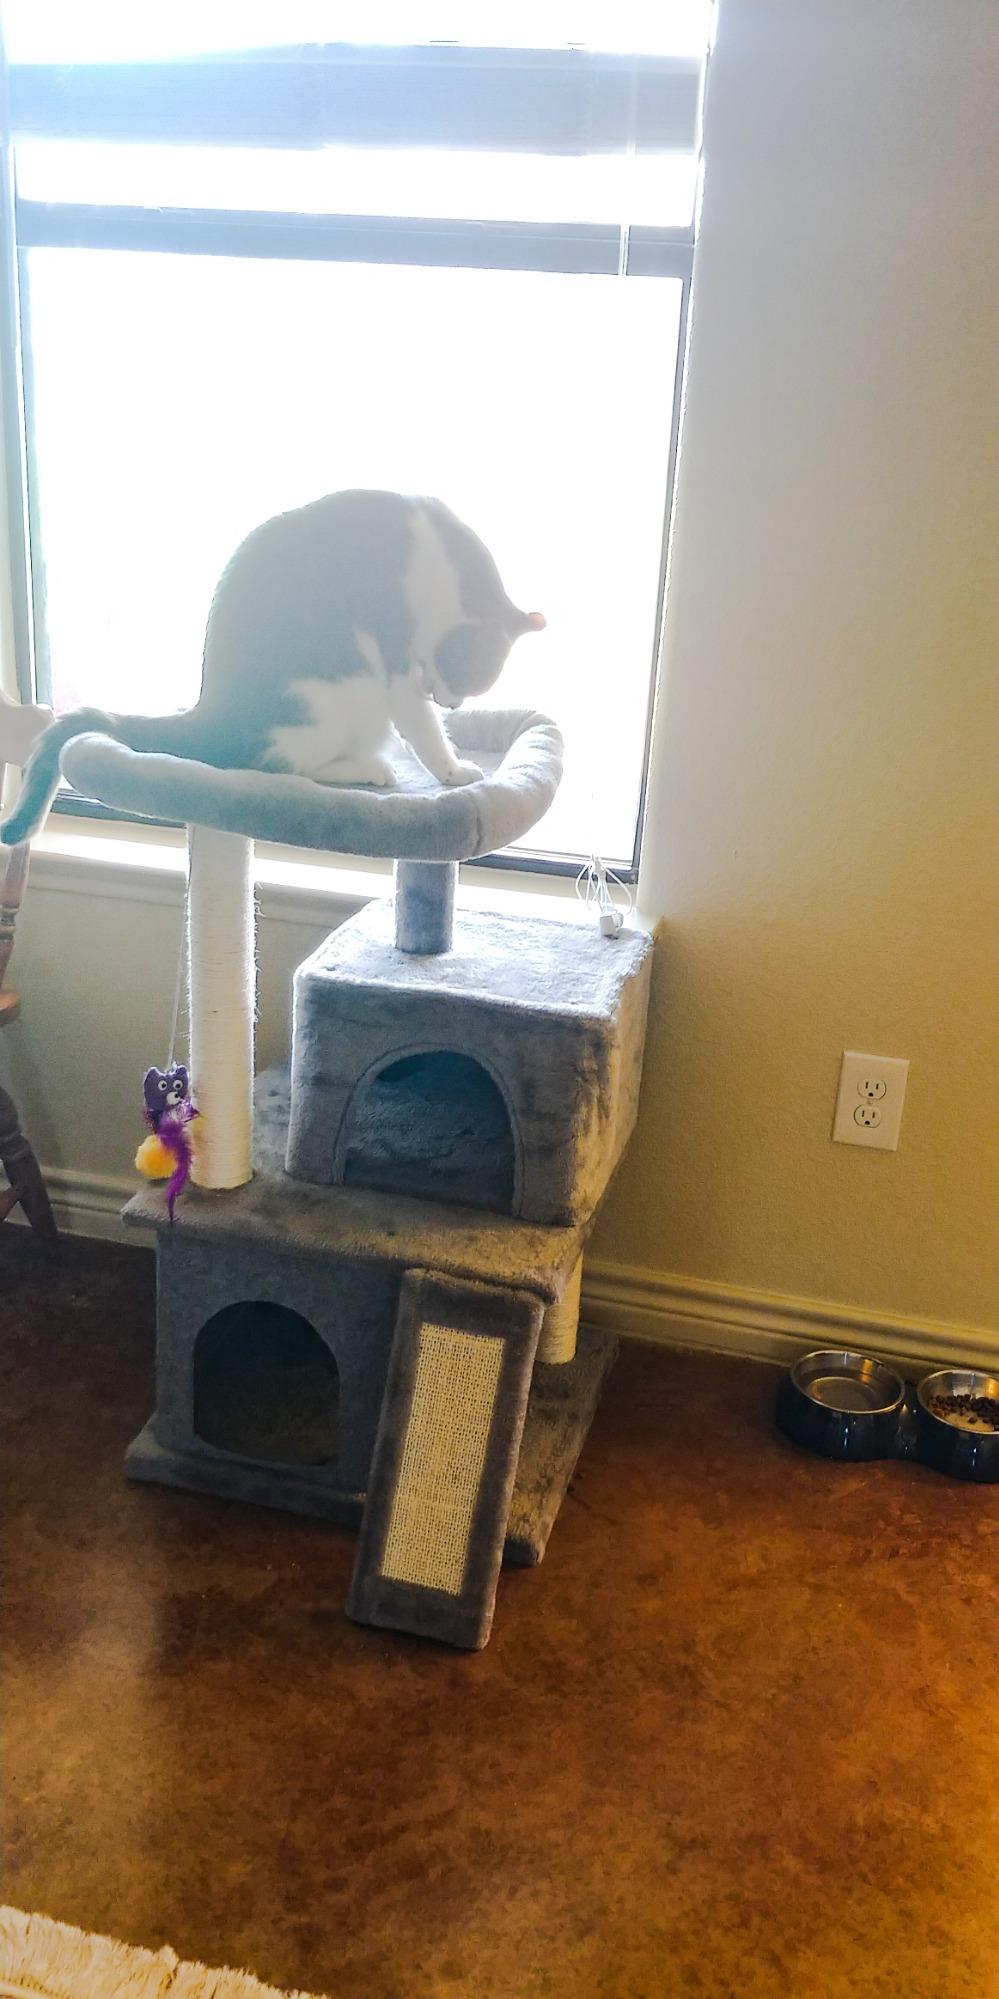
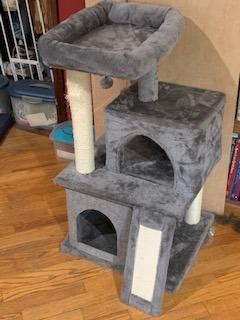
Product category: items_cat tree
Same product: yes